Nobunaga Concerto (film)

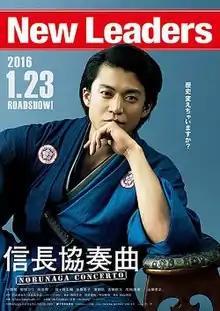
Poster

is a 2016 Japanese jidaigeki adventure film directed by Hiroaki Matsuyama, starring Shun Oguri and based on the manga series of the same name by Ayumi Ishii. It was released in Japan by Toho on 23 January 2016.